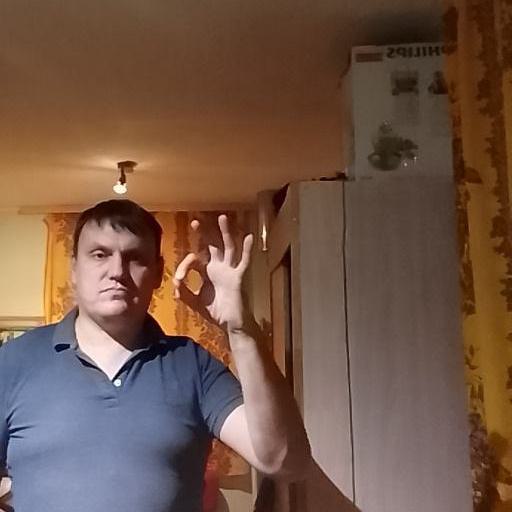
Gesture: ok